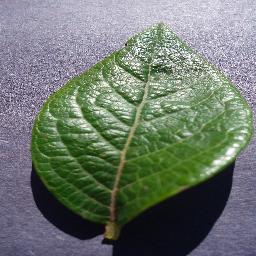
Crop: blueberry
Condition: healthy